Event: Nepal Earthquake
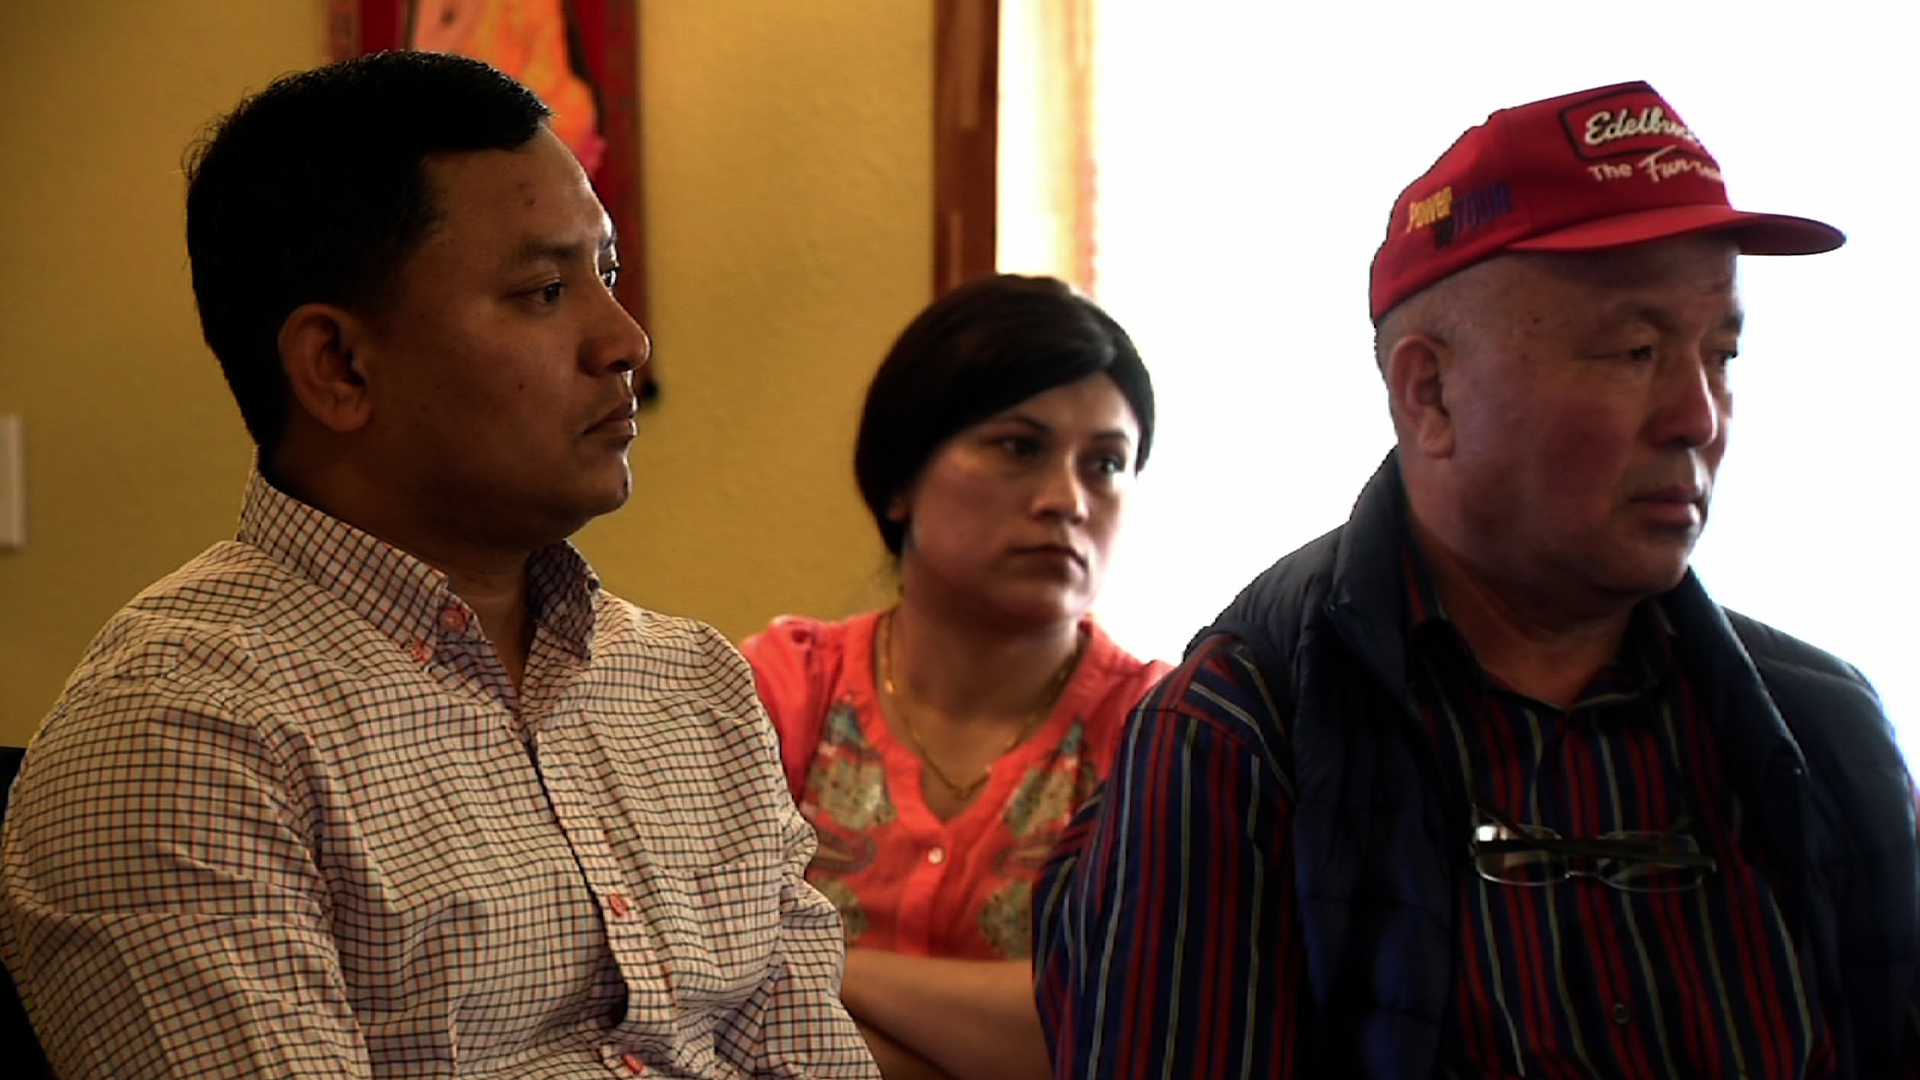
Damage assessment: no_damage